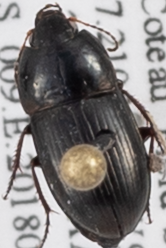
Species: Amara tenax
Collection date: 2018-07-24
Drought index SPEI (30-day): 0.1
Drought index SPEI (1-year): -0.24
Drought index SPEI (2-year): -0.39